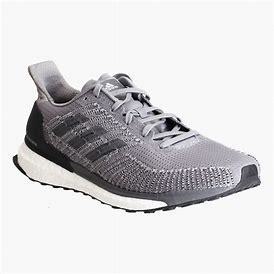
Brand: Adidas
Model: Solarboost 19